Eloi de Bianya

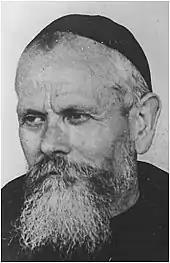
Eloi de Bianya

Joan Ayats Plantalech (Sant Salvador de Bianya, 4 June 1875 - Barcelona, 28 July 1936), was a Catalan capuchin friar whose religious name was friar Eloi de Bianya. He died as a martyr after declaring that he was a friar and he is considered as a blessed by the Catholic Church.